Hot Spring County, Arkansas

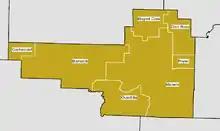
Public school district boundaries in Hot Spring County as of July 2016

DeGray Lake Resort State Park is a in southwest Hot Spring County, and Arkansas's only resort state park. The 94-room DeGray Lodge and Convention Center includes a restaurant and 18-hole championship rated golf course. Traditional state park amenities for camping, hiking, fishing, boating, picnic tables, and horseback riding are also offered. The park is owned and operated by the Arkansas Department of Parks and Tourism (ADPT). DeGray Lake WMA essentially bounds the portions of lake shoreline not bounded by the state park. The land is owned by the United States Army Corps of Engineers (USACE) and extends into Clark County.